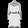
Label: Dress